Allan, Saskatchewan

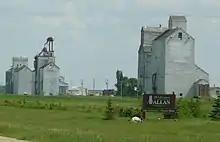

Allan Composite School, ran by Prairie Spirit School Division, offers schooling from PreKindergarten to Grade 12.